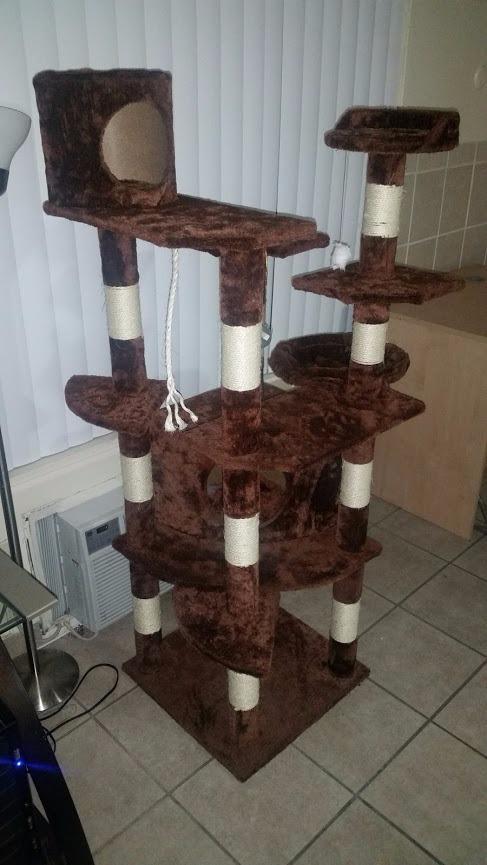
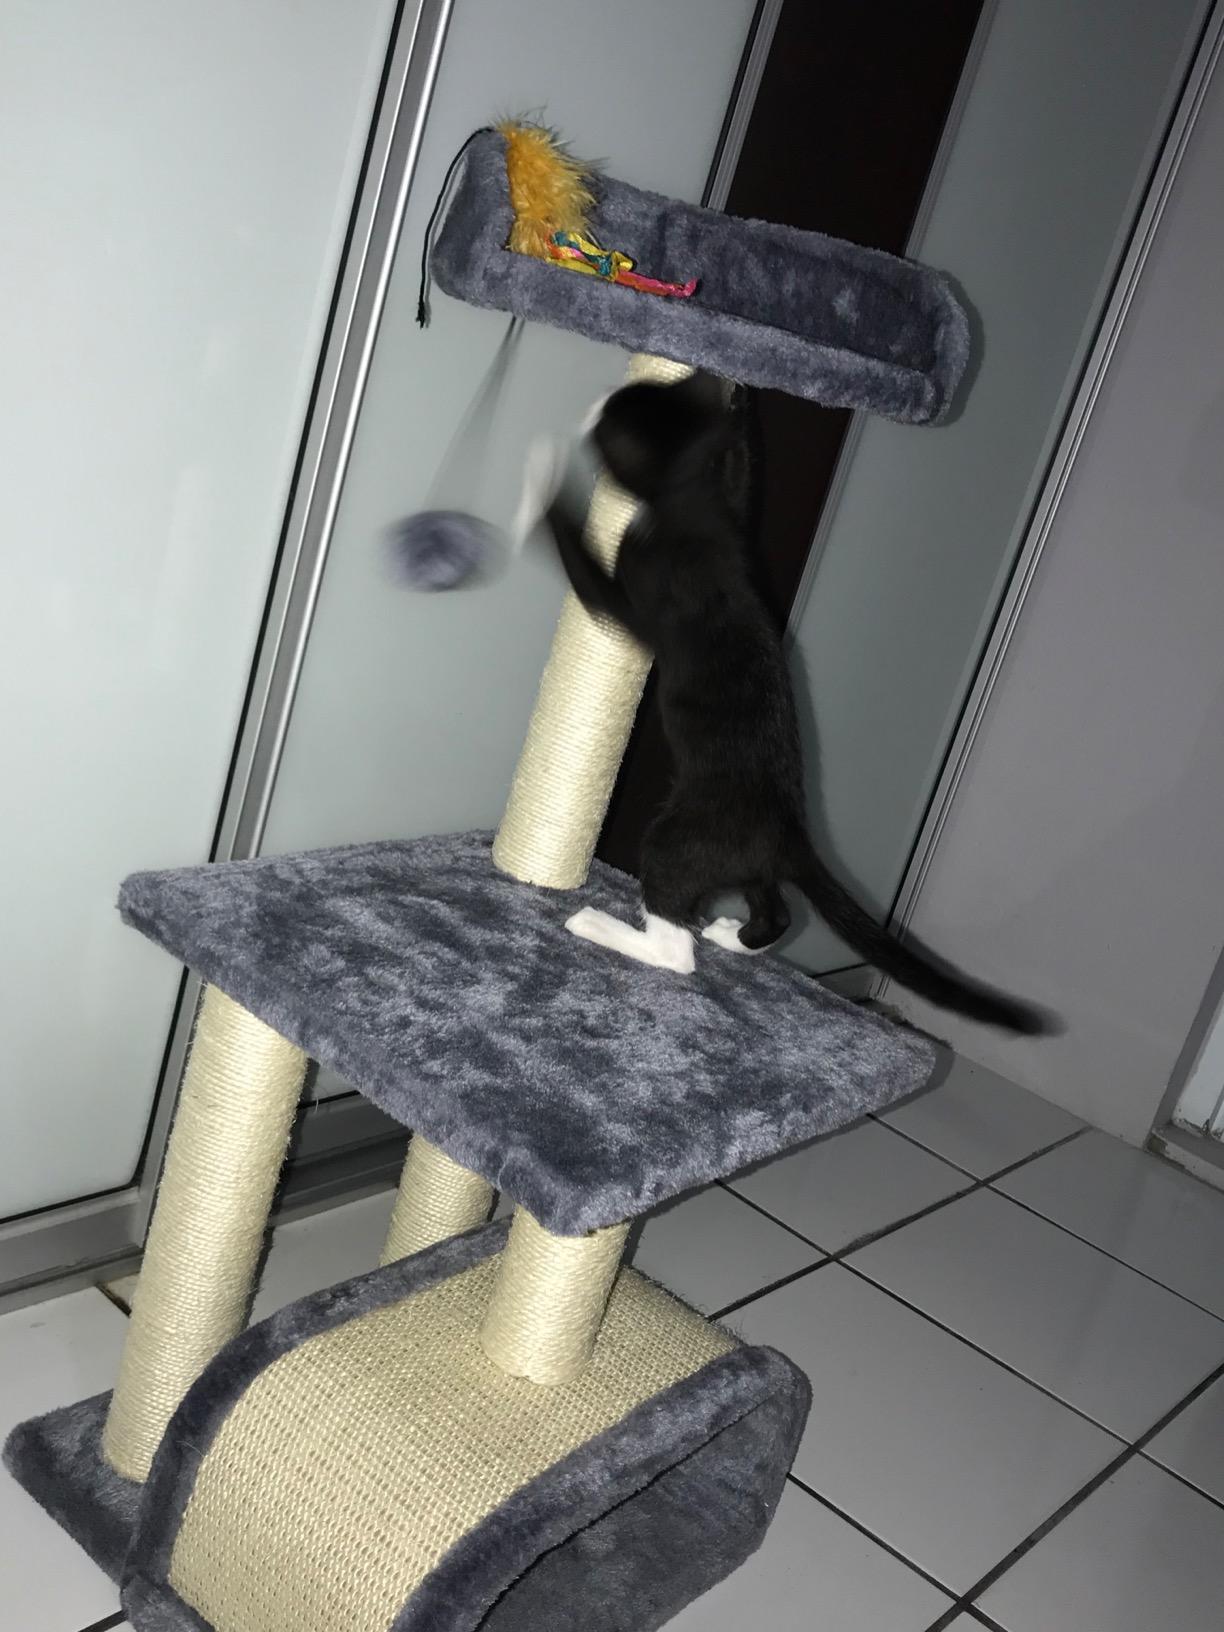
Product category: items_cat tree
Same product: no